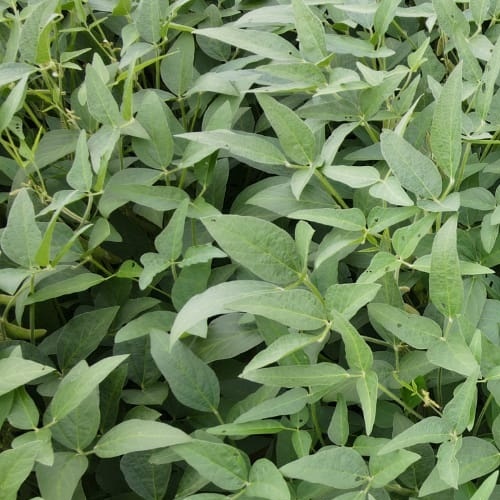
Label: Diabrotica_speciosa